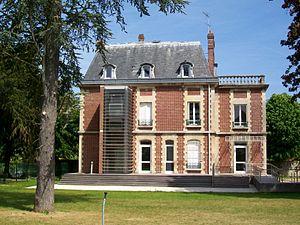
La nouvelle mairie de Thiers-sur-Thève, côté par. Il s'agit de l'ancienne Villa Brica de 1904, construit par l'entrepreneur Magnan de Mortefontaine (Oise), rue du Général Leclerc (près de la place du Château).
Thiers-sur-Thève est une commune française située dans le département de l'Oise en région Hauts-de-France. Ses habitants sont appelés les Thierois et Thieroises.